Xiaohong Men station

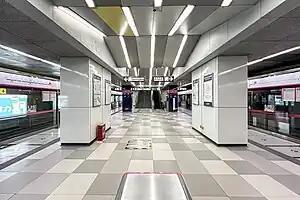
Platform

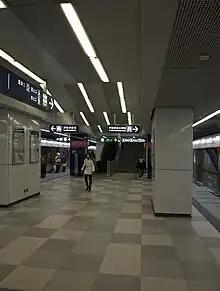
Platform

Xiaohong Men Station is a Subway station on the Yizhuang Line of the Beijing Subway.